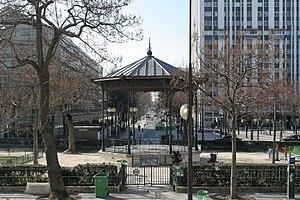
Square de la place de Bitche depuis le porche de l'église Saint-Jacques-et-Saint-Christophe de la Villette.
Le square Serge-Reggiani un espace vert du 19ᵉ arrondissement de Paris.